Mike Tucker (The Archers)

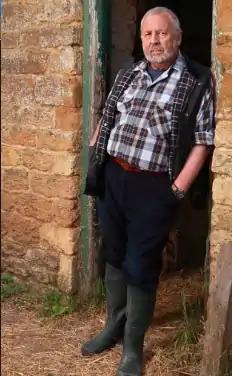
Terry Molloy as Mike Tucker

Mike Tucker is a fictional character from the British BBC Radio 4 soap opera "The Archers". Described upon his introduction in 1973 as "the Milkman from Hell", Mike has developed over five decades to become a family man whose grumpy demeanour and gruff attitude won favour with listeners. Radio and television actor Terry Molloy was cast in 1973 by producer Tony Shryane and stayed for four years until leaving the show in 1977, only to return in 1983. He has remained on the show for 40 years, making Molloy one of the longest-serving soap opera actors in the world.